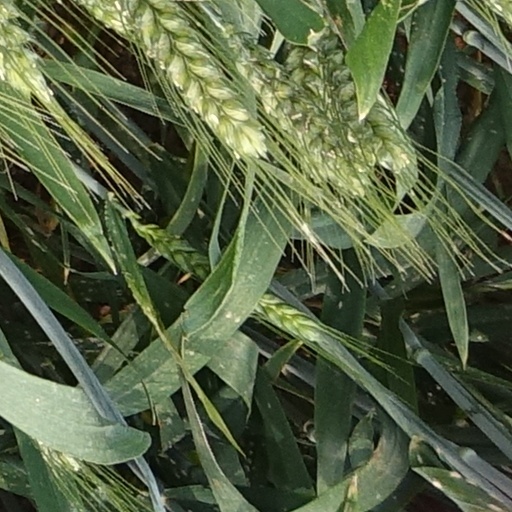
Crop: wheat